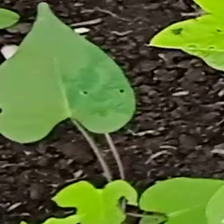
Weed species: Obscure_morning _glory(Ipomoea obscura)